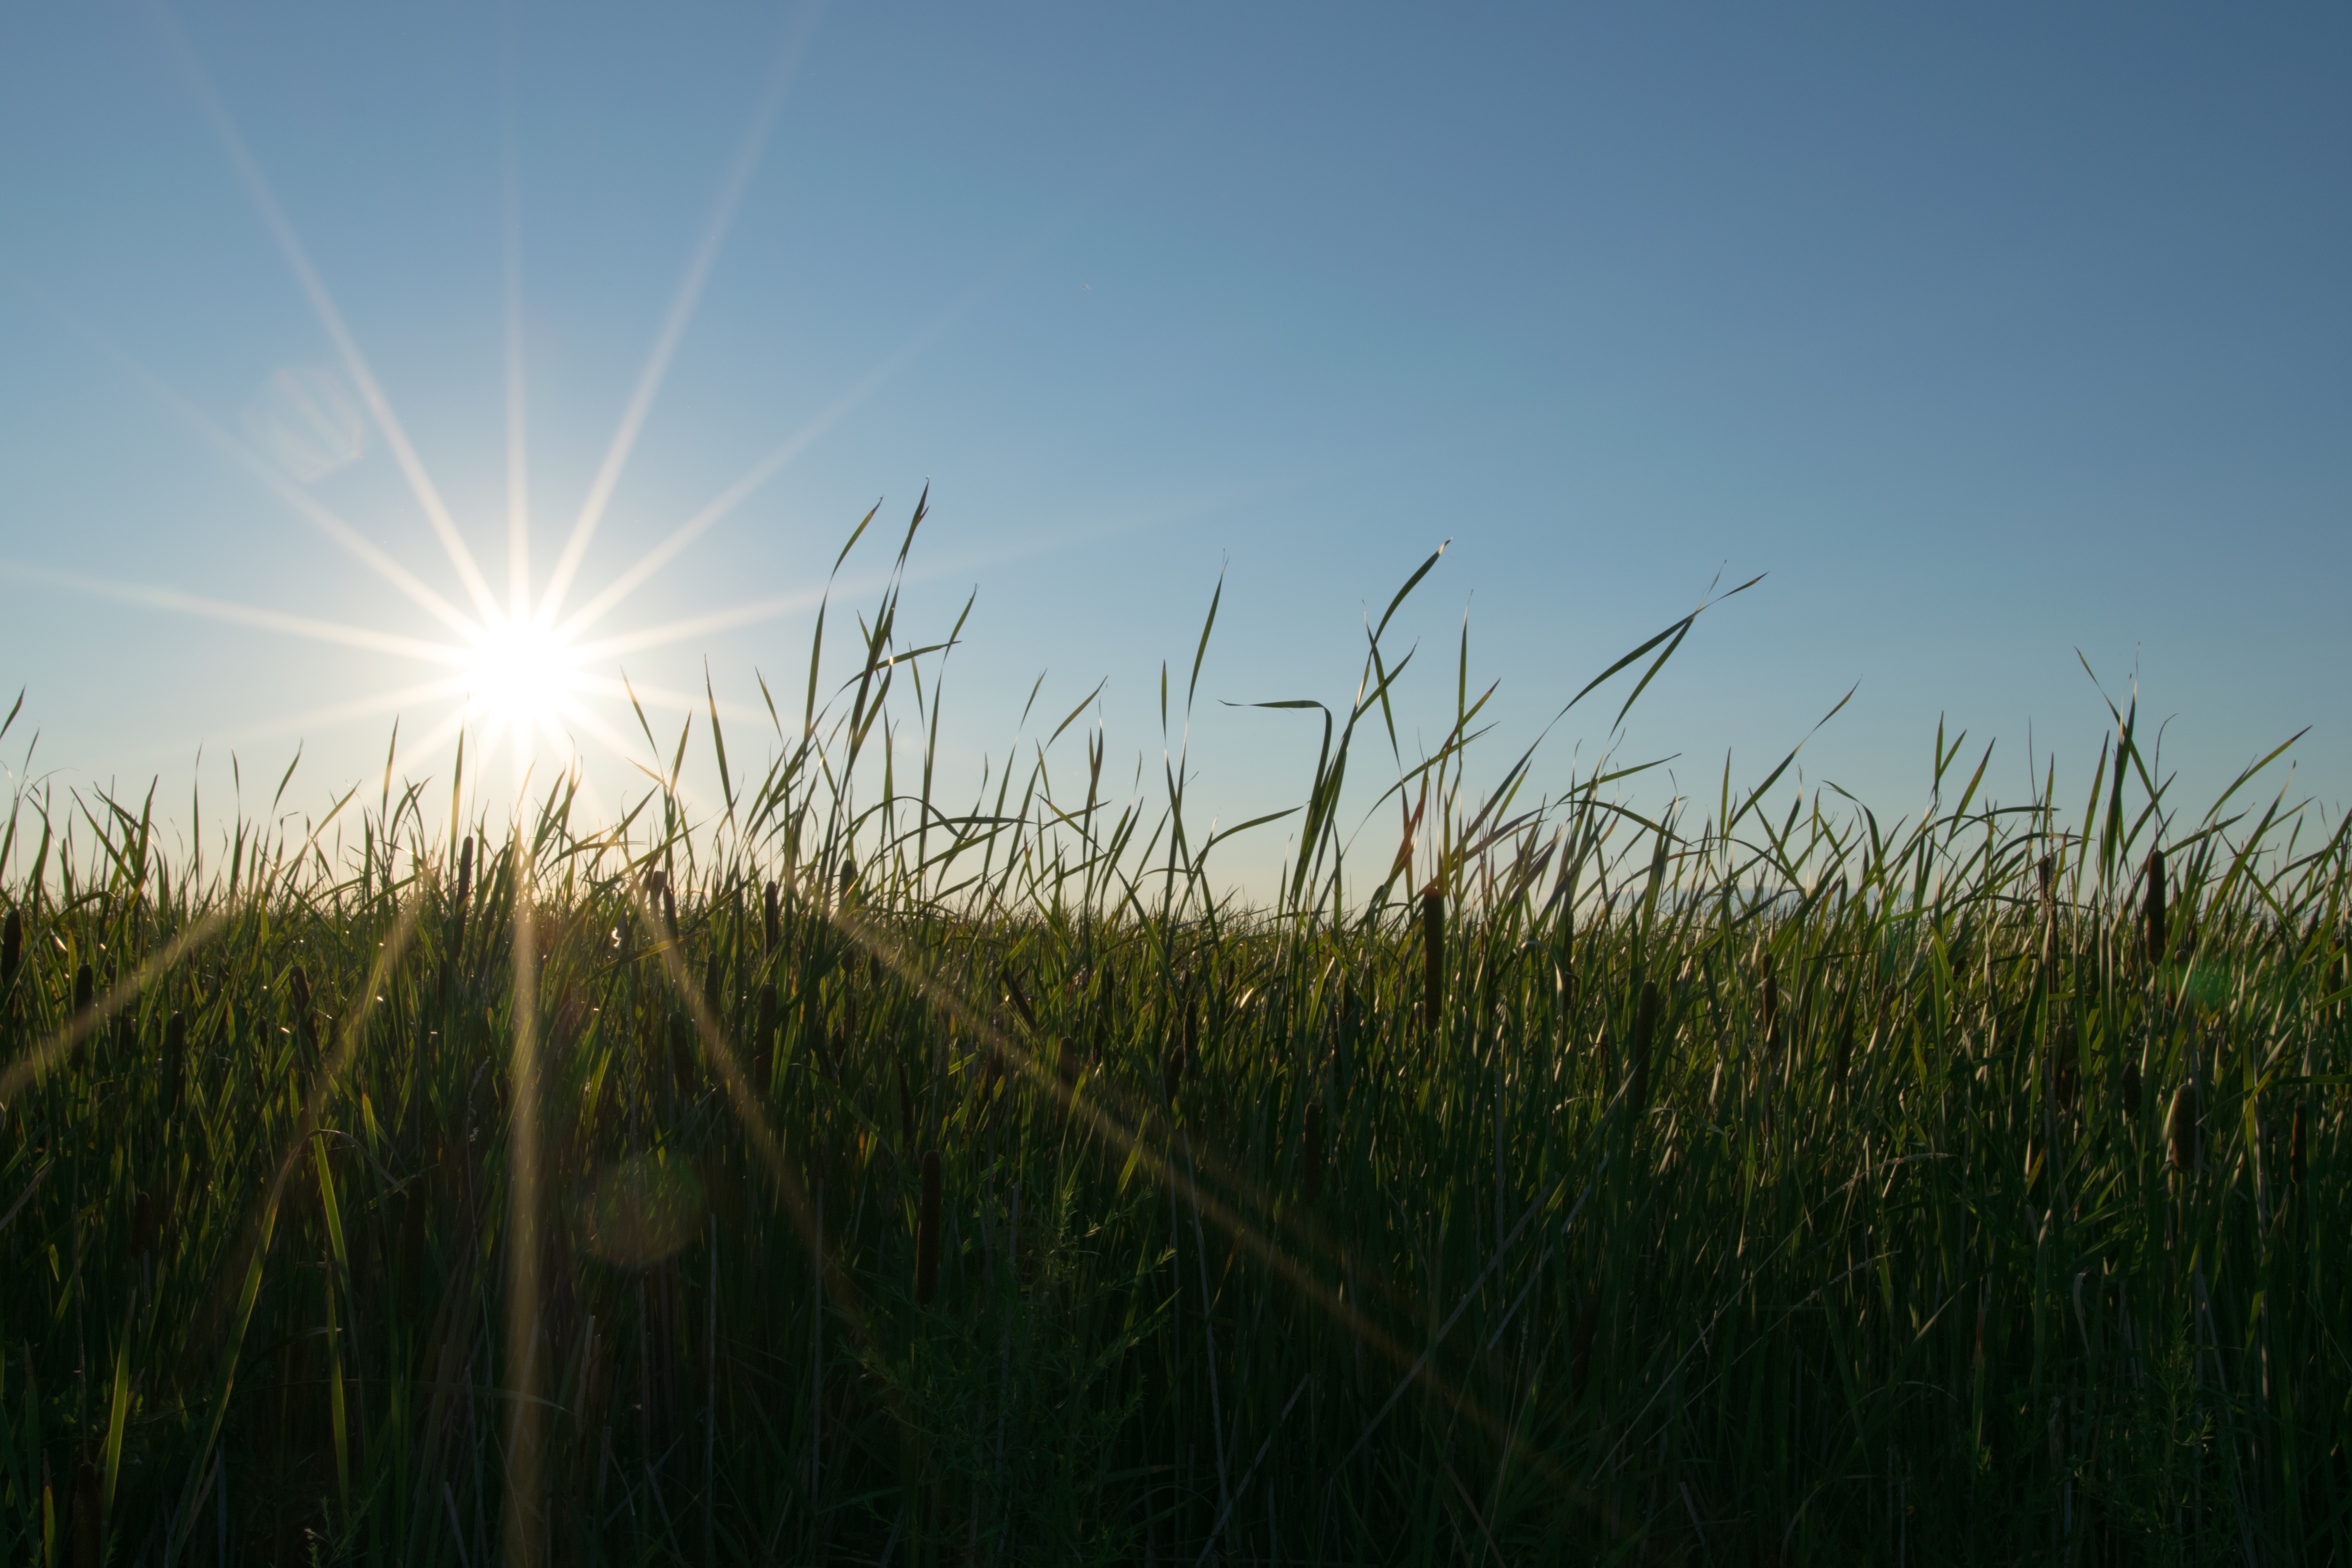
nature, grass, horizon, light, cloud, plant, sky, sun, sunrise, sunset, field, meadow, prairie, sunlight, morning, flower, wind, dawn, crop, agriculture, plain, grassland, wetland, ecosystem, atmospheric phenomenon, grass family, phragmites